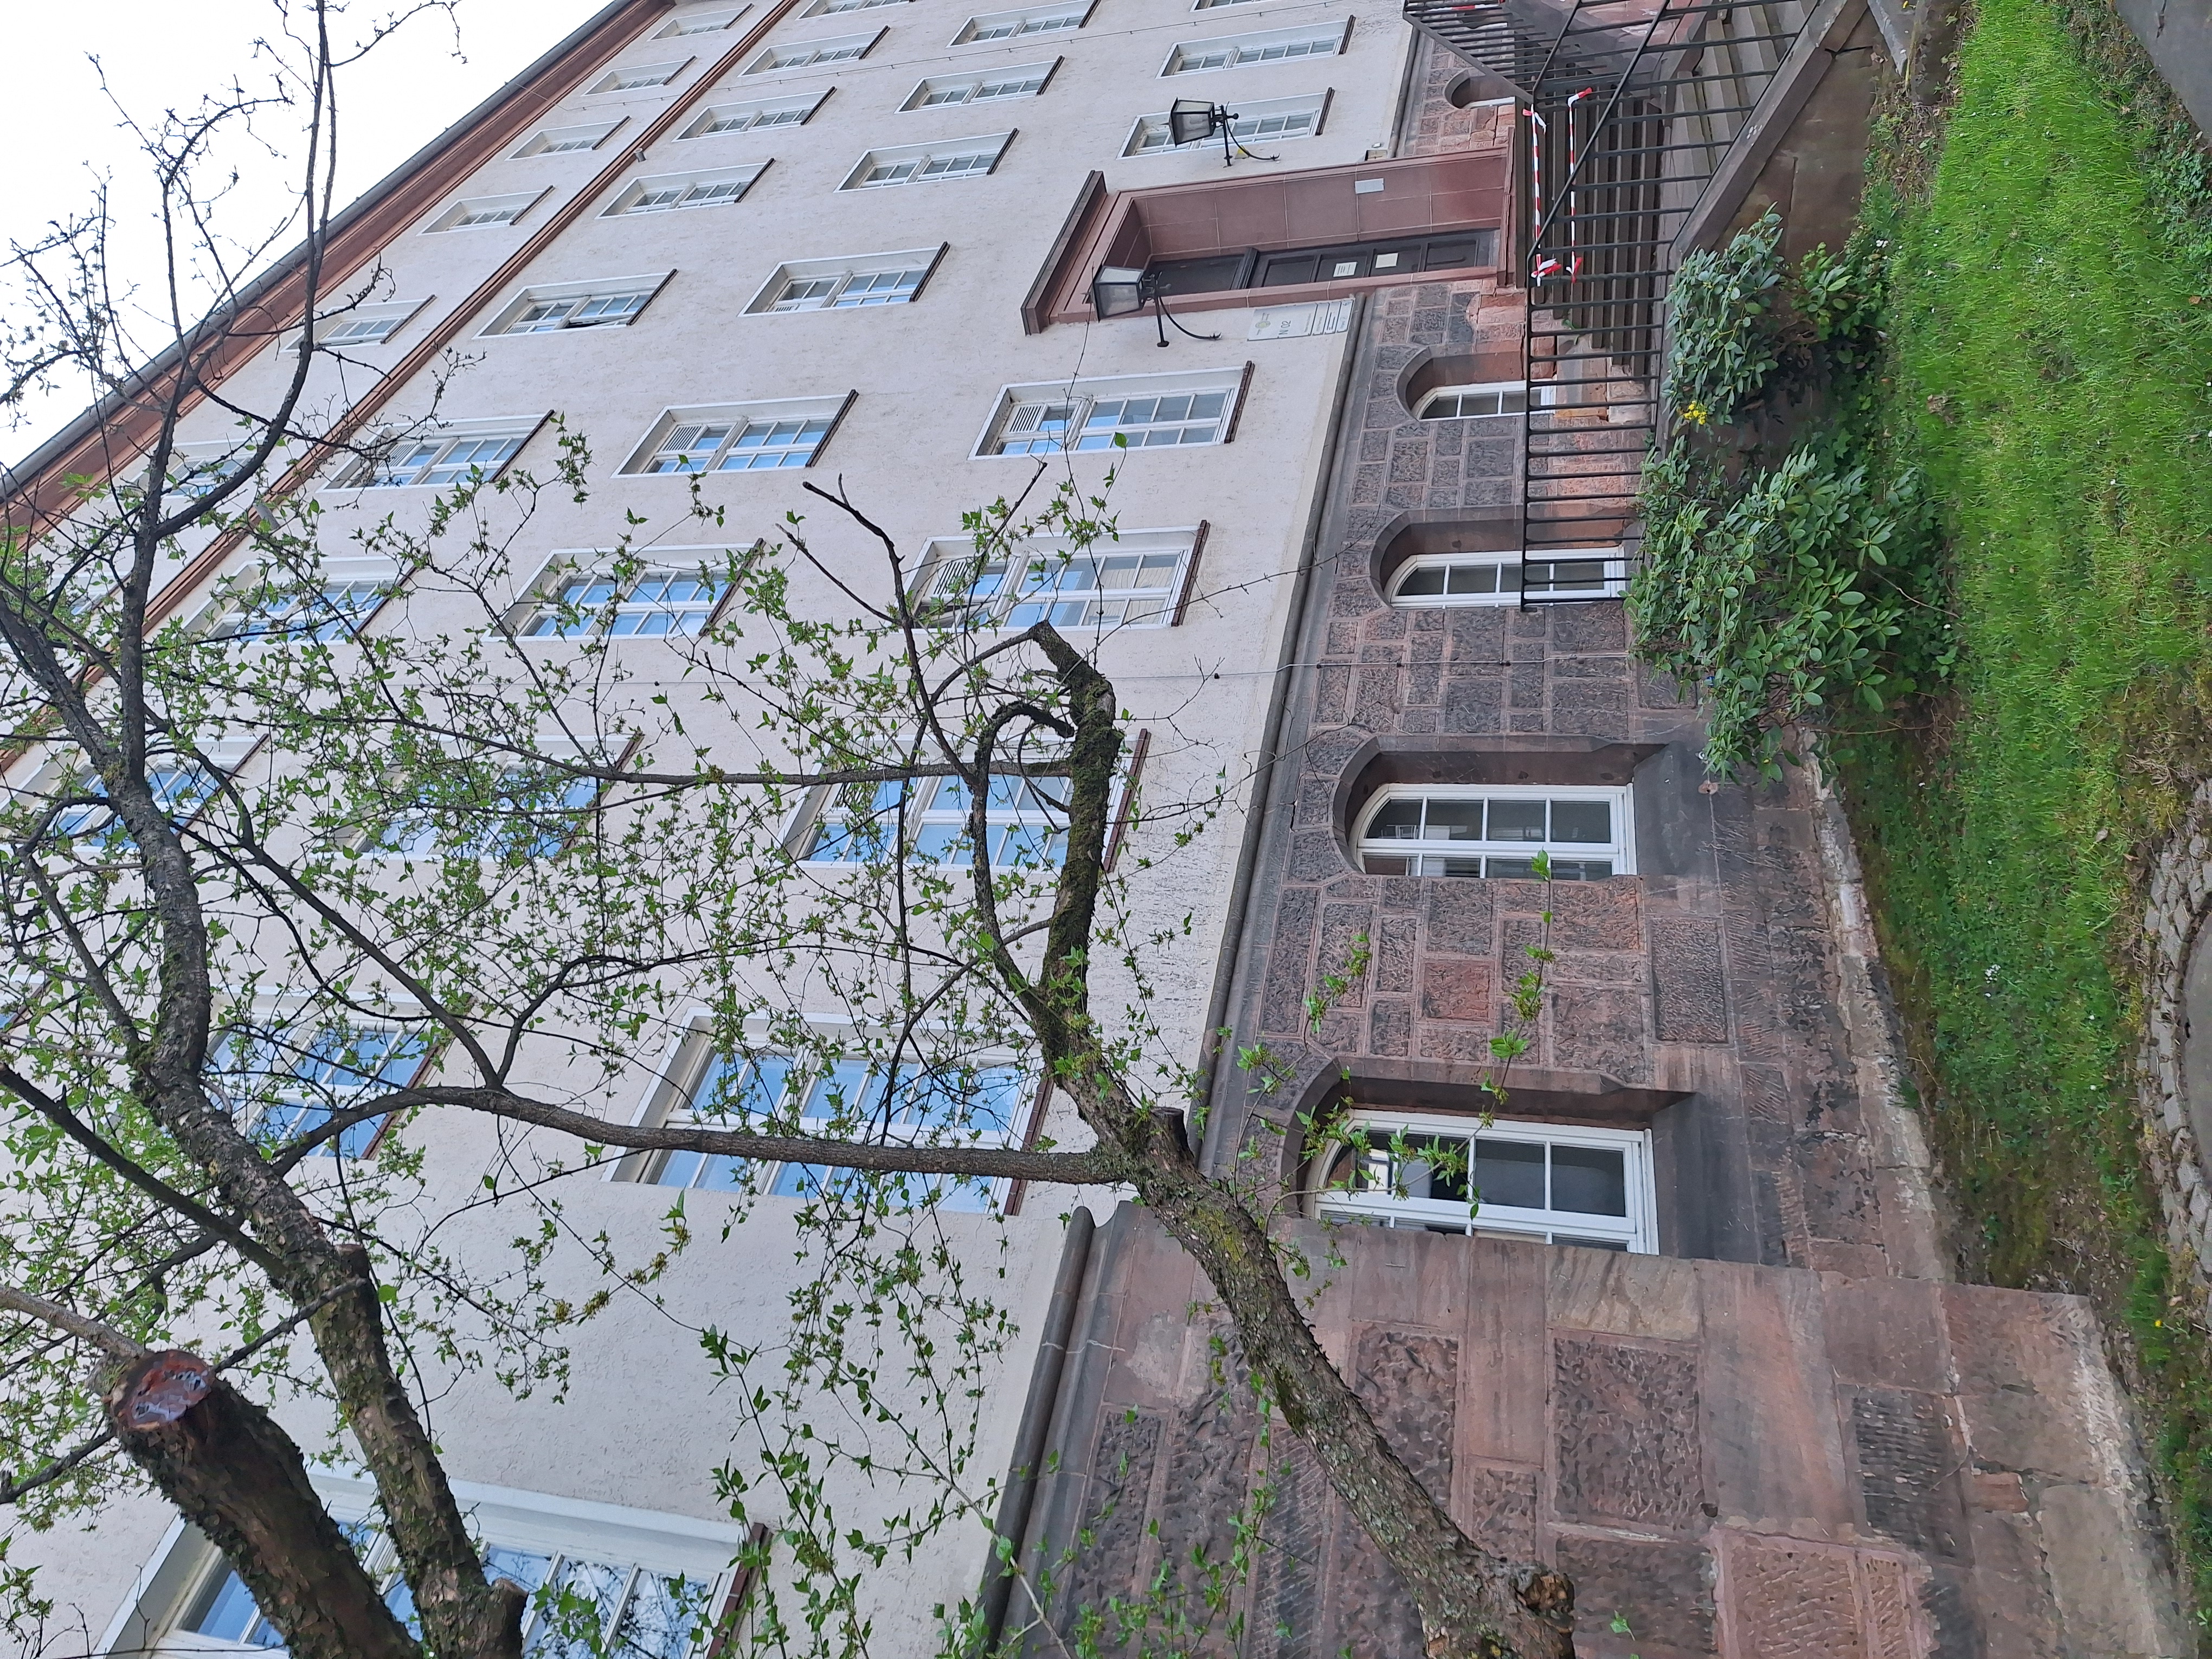
Building: Robert-Koch-Straße 4